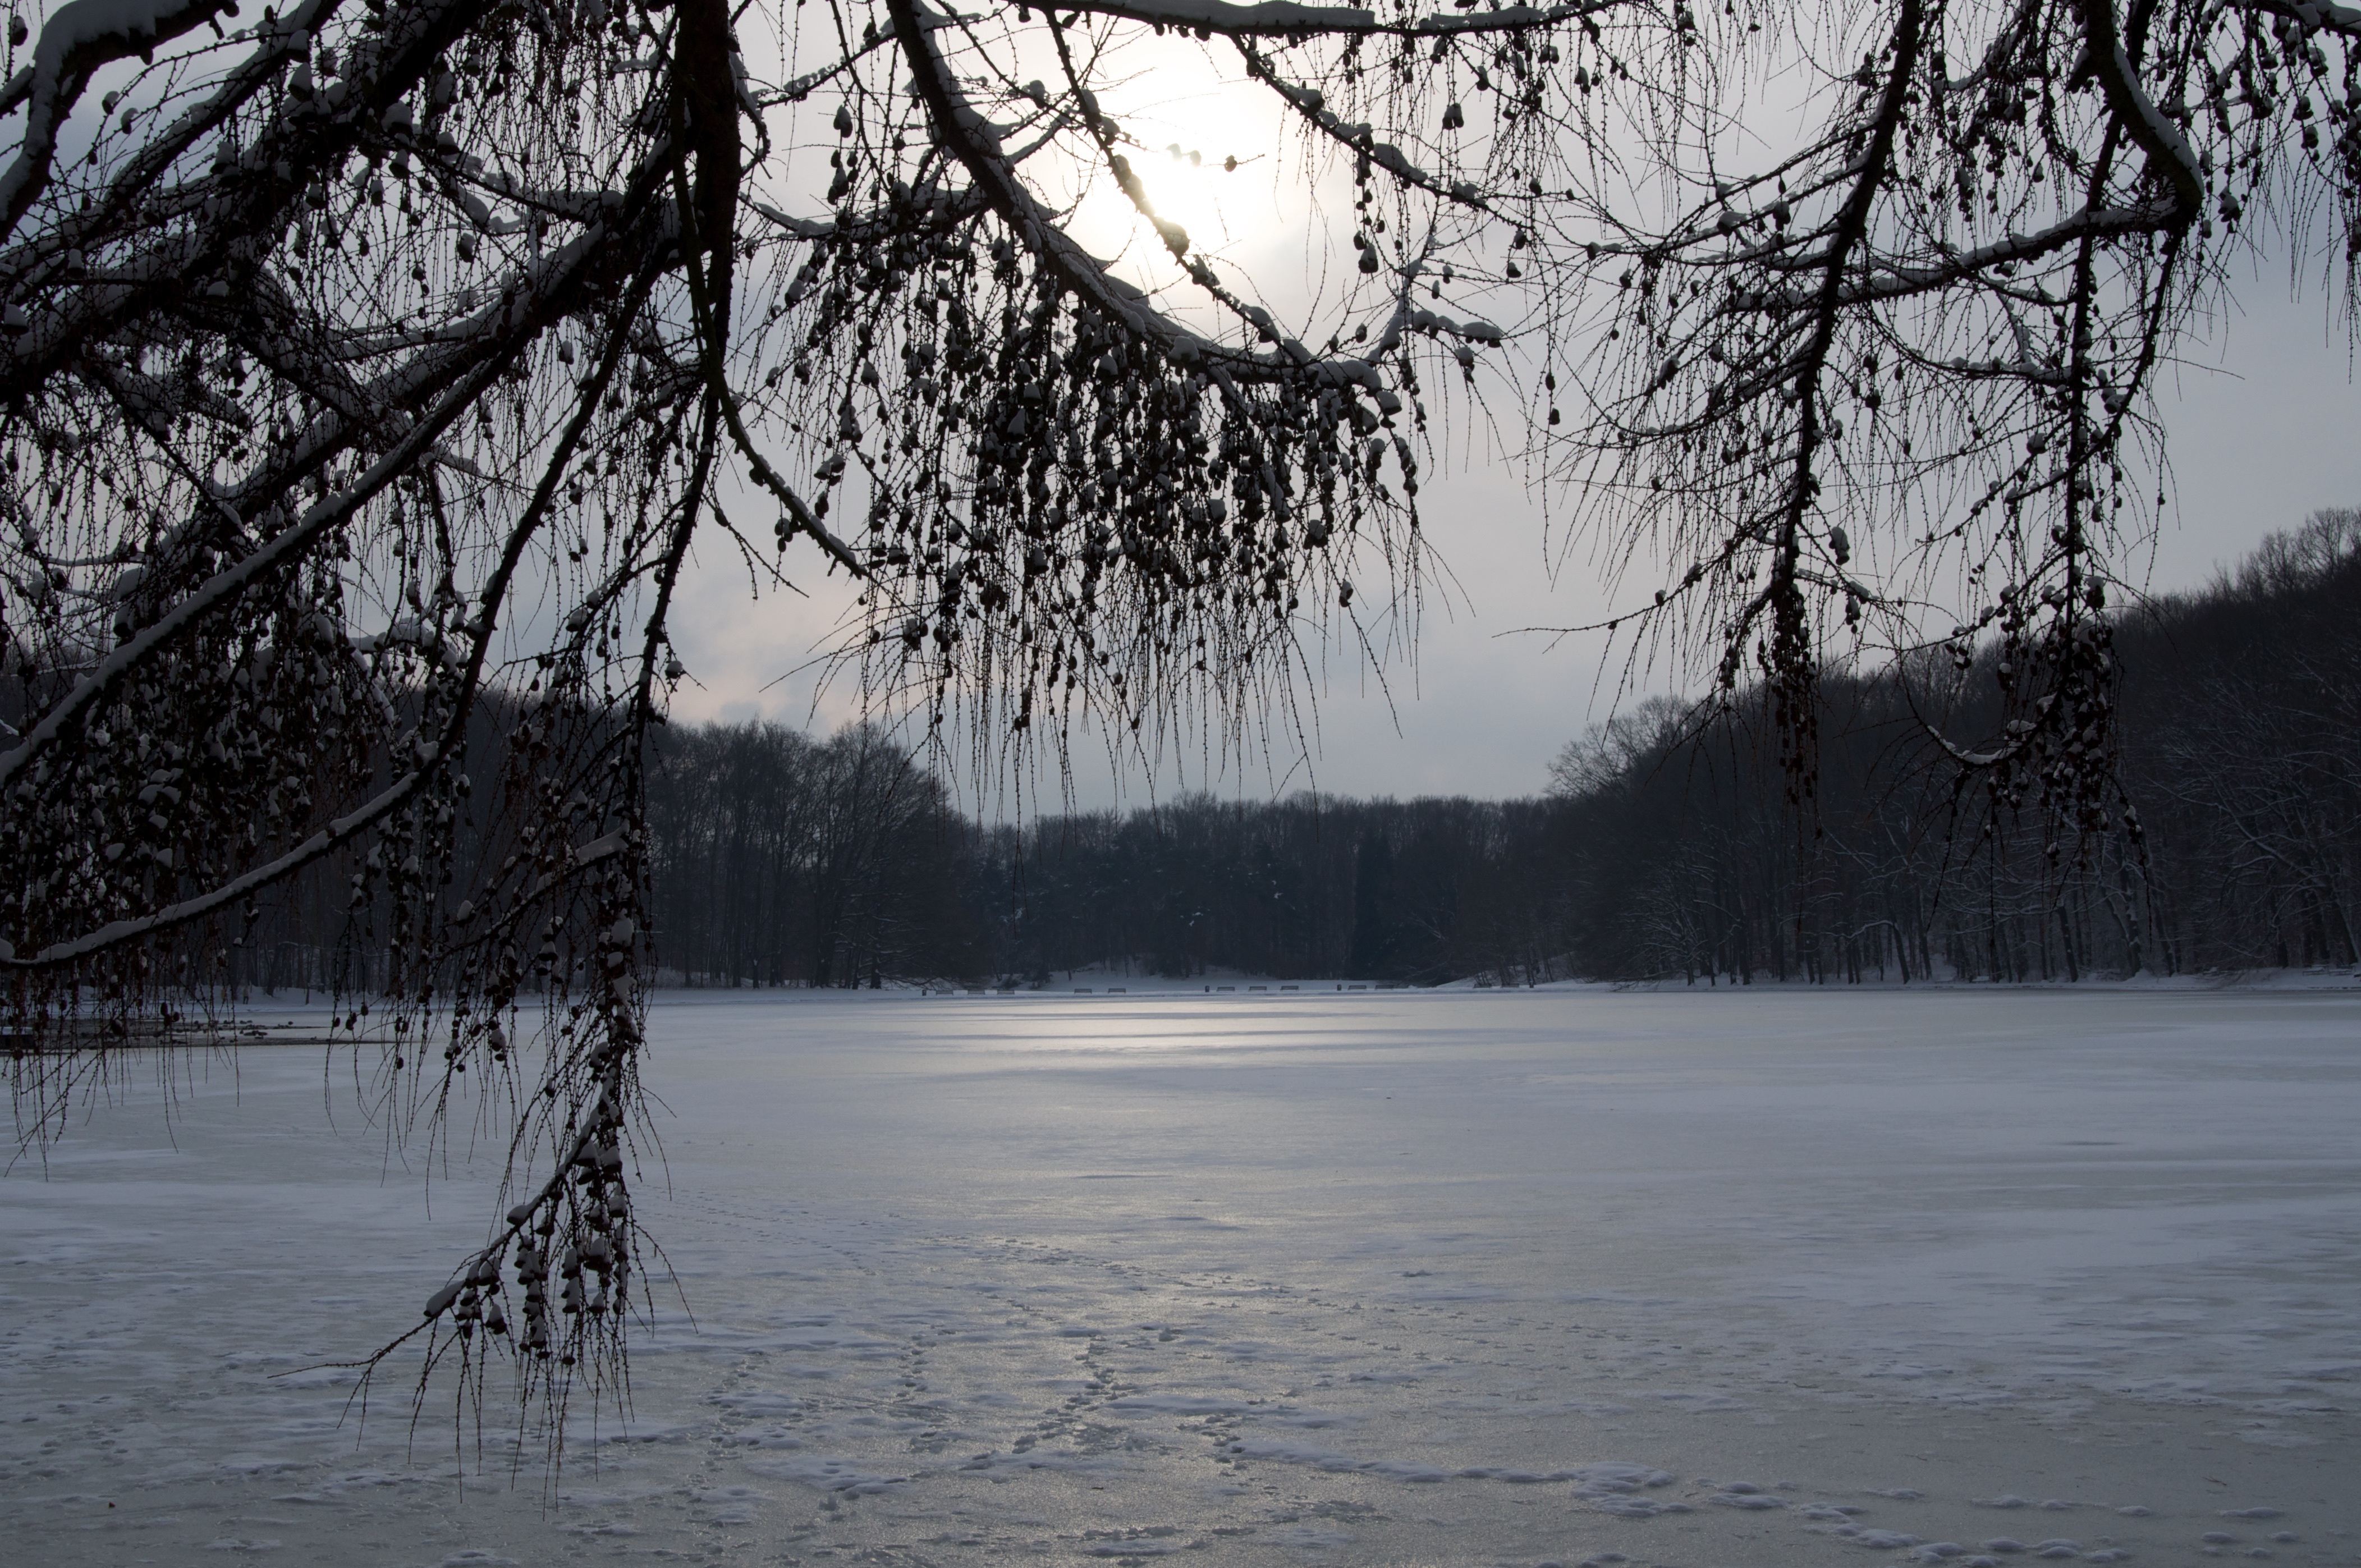
tree, water, nature, branch, snow, winter, fog, mist, sunlight, morning, lake, frost, river, ice, evening, reflection, weather, frozen, monochrome, season, cologne, time of year, freezing, atmospheric phenomenon, woody plant